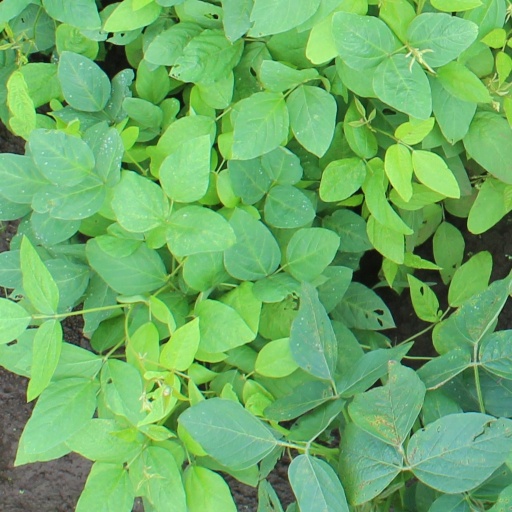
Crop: soybean